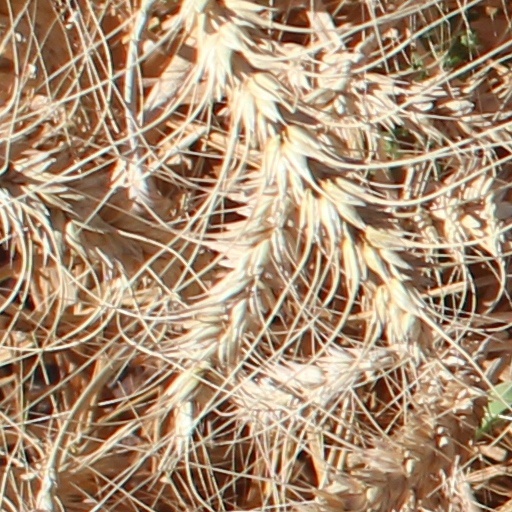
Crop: wheat